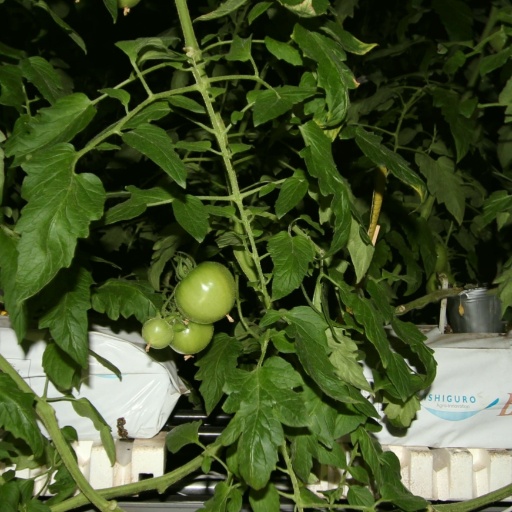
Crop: tomato